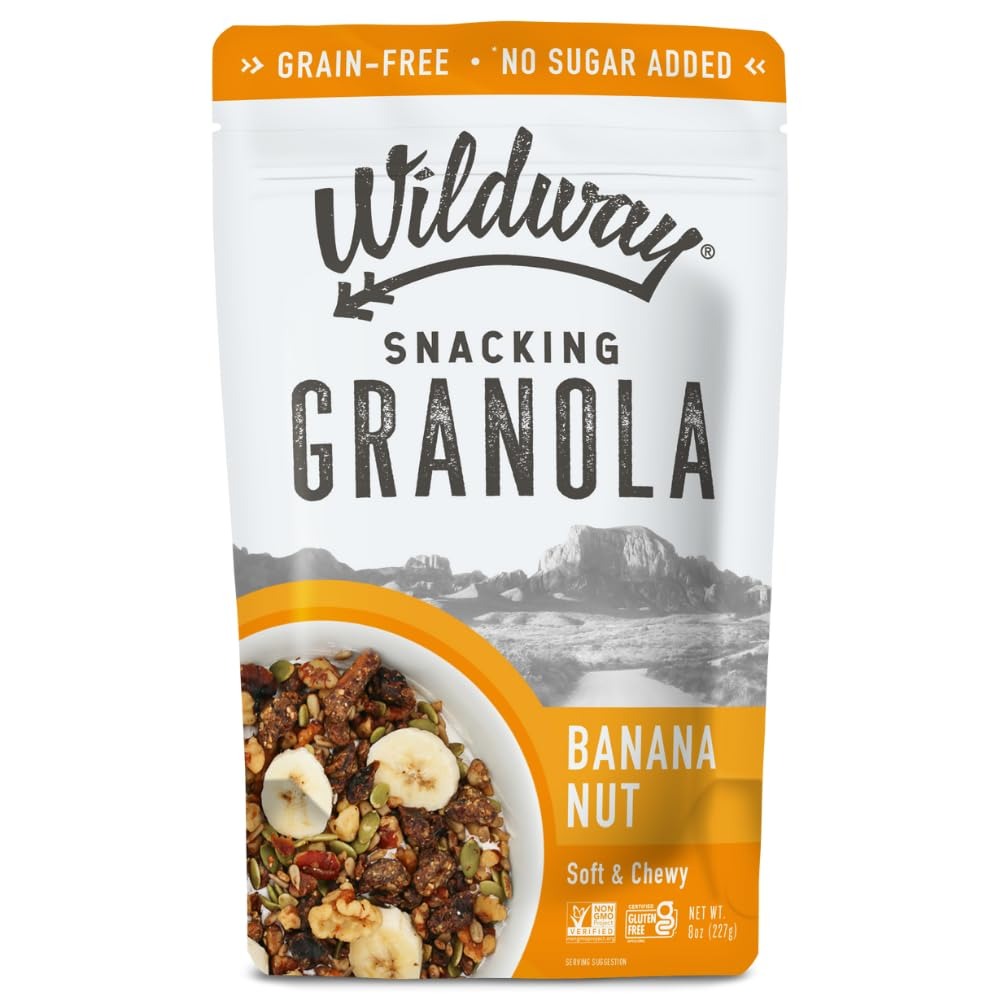
Item Name: Wildway Keto Granola | Banana Nut | Grain-Free, Certified Gluten-Free Cereal | Vegan, Low Carb | No Sugar Added | Paleo-Friendly | Non-GMO Fruit & Nut Clusters | Nutrient-Rich Snack | 8 oz, 3 Pack
Bullet Point 1: Grain-Free Bliss: Experience the joy of our gluten-free nut and seed granola mix. Perfect for paleo enthusiasts and anyone seeking natural goodness without added sweeteners or artificial flavors. Fuel your day the healthy way.
Bullet Point 2: Keto Power: Energize your busy lifestyle with our keto-friendly, vegan, and dairy-free granola. Say goodbye to added oils, sweeteners, and extracts. Feel the natural power of our real food ingredients.
Bullet Point 3: Fuel Your Adventures: Packed with organic dates, dried apples, nuts, seeds, and spices, our granola is your companion for all life's adventures. Whether you're hiking, biking, or simply starting your day, it's the perfect energy boost.
Bullet Point 4: Crave Excellence: Each batch is crafted for that soft and chewy texture you'll start to crave. It's a superfood granola designed to keep you energized on the trails, at work, or wherever life takes you.
Bullet Point 5: Versatile Goodness: Elevate your snacks and meals with our granola. Use it as a topping for smoothie bowls, yogurt, ice cream, or enjoy it as a wholesome on-the-go snack. Ditch overly sweet alternatives - the Wildway.
Product Description: Embark on a culinary adventure with our paleo granola—a symphony of taste that aligns with your wellness journey. Each bite is a testament to purity, with no grains, no gluten, no added sugar or sweeteners, no artificial flavorings. This paleo-friendly granola is peanut-free with protein for those who yearn for a clean diet without compromising on taste. <p>Our vegan granola, gluten-free granola is crafted for those leading a busy, active lifestyle. Unsweetened and free from added oils, extracts, and additives, it is the only granola of its kind on the market—a testament to our commitment to health and nourishment. Each chunk is a dairy-free, naturally sweet charge of energy, ready to propel you at any moment. <p>Savor the authenticity of 100% real food ingredients. Our non-GMO, grain-free fuel is your steadfast companion through your escapades. Greeting the sunrise, embracing the wilderness, or seeking a healthy meal or healthy snacks for your family, our blend of organic dates, dried apples, walnuts, sunflower seeds, pumpkin seeds, cinnamon, and real vanilla bean is the perfect solution. <p>Handcrafted in small batches, our granola is soft, chewy, and full of organic fruits, nuts, seeds, and spices. It's a superfood granola. <p>Wildway granola transcends the role of snacking - it's a diet-friendly vegan topping that elevates smoothies, yogurt, and ice cream. Quick, portable snack full of nutrients, it's the superior alternative to traditional granola bars and sweetened trail mixes. Embrace the wild way of snacking with our keto granola, and sprinkle joy into every meal. <p>In each bulk granola pack, is a way of life with natural sweetness, crunch, all-natural granola, whole food granola, grain-free granola, organic granola, pure 100% real food.
Value: 24.0
Unit: Ounce

Price: 12.22